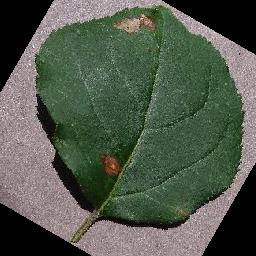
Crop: apple
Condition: black_rot